Sixty-miler

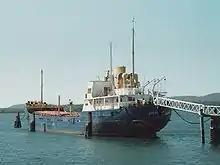
"MV Stephen Brown" at the Australian Maritime College in 1987

Groundings at low speed on a sandbank or mudbank were a hazard of working the Hunter River (Hexham in particular), Mortlake on the Parramatta River, and the other shallow water ports, Botany Pier and Lake Macquarie. Such groundings usually—but not always—had no serious consequences, other than lost time and the cost of towing or refloating the vessel.